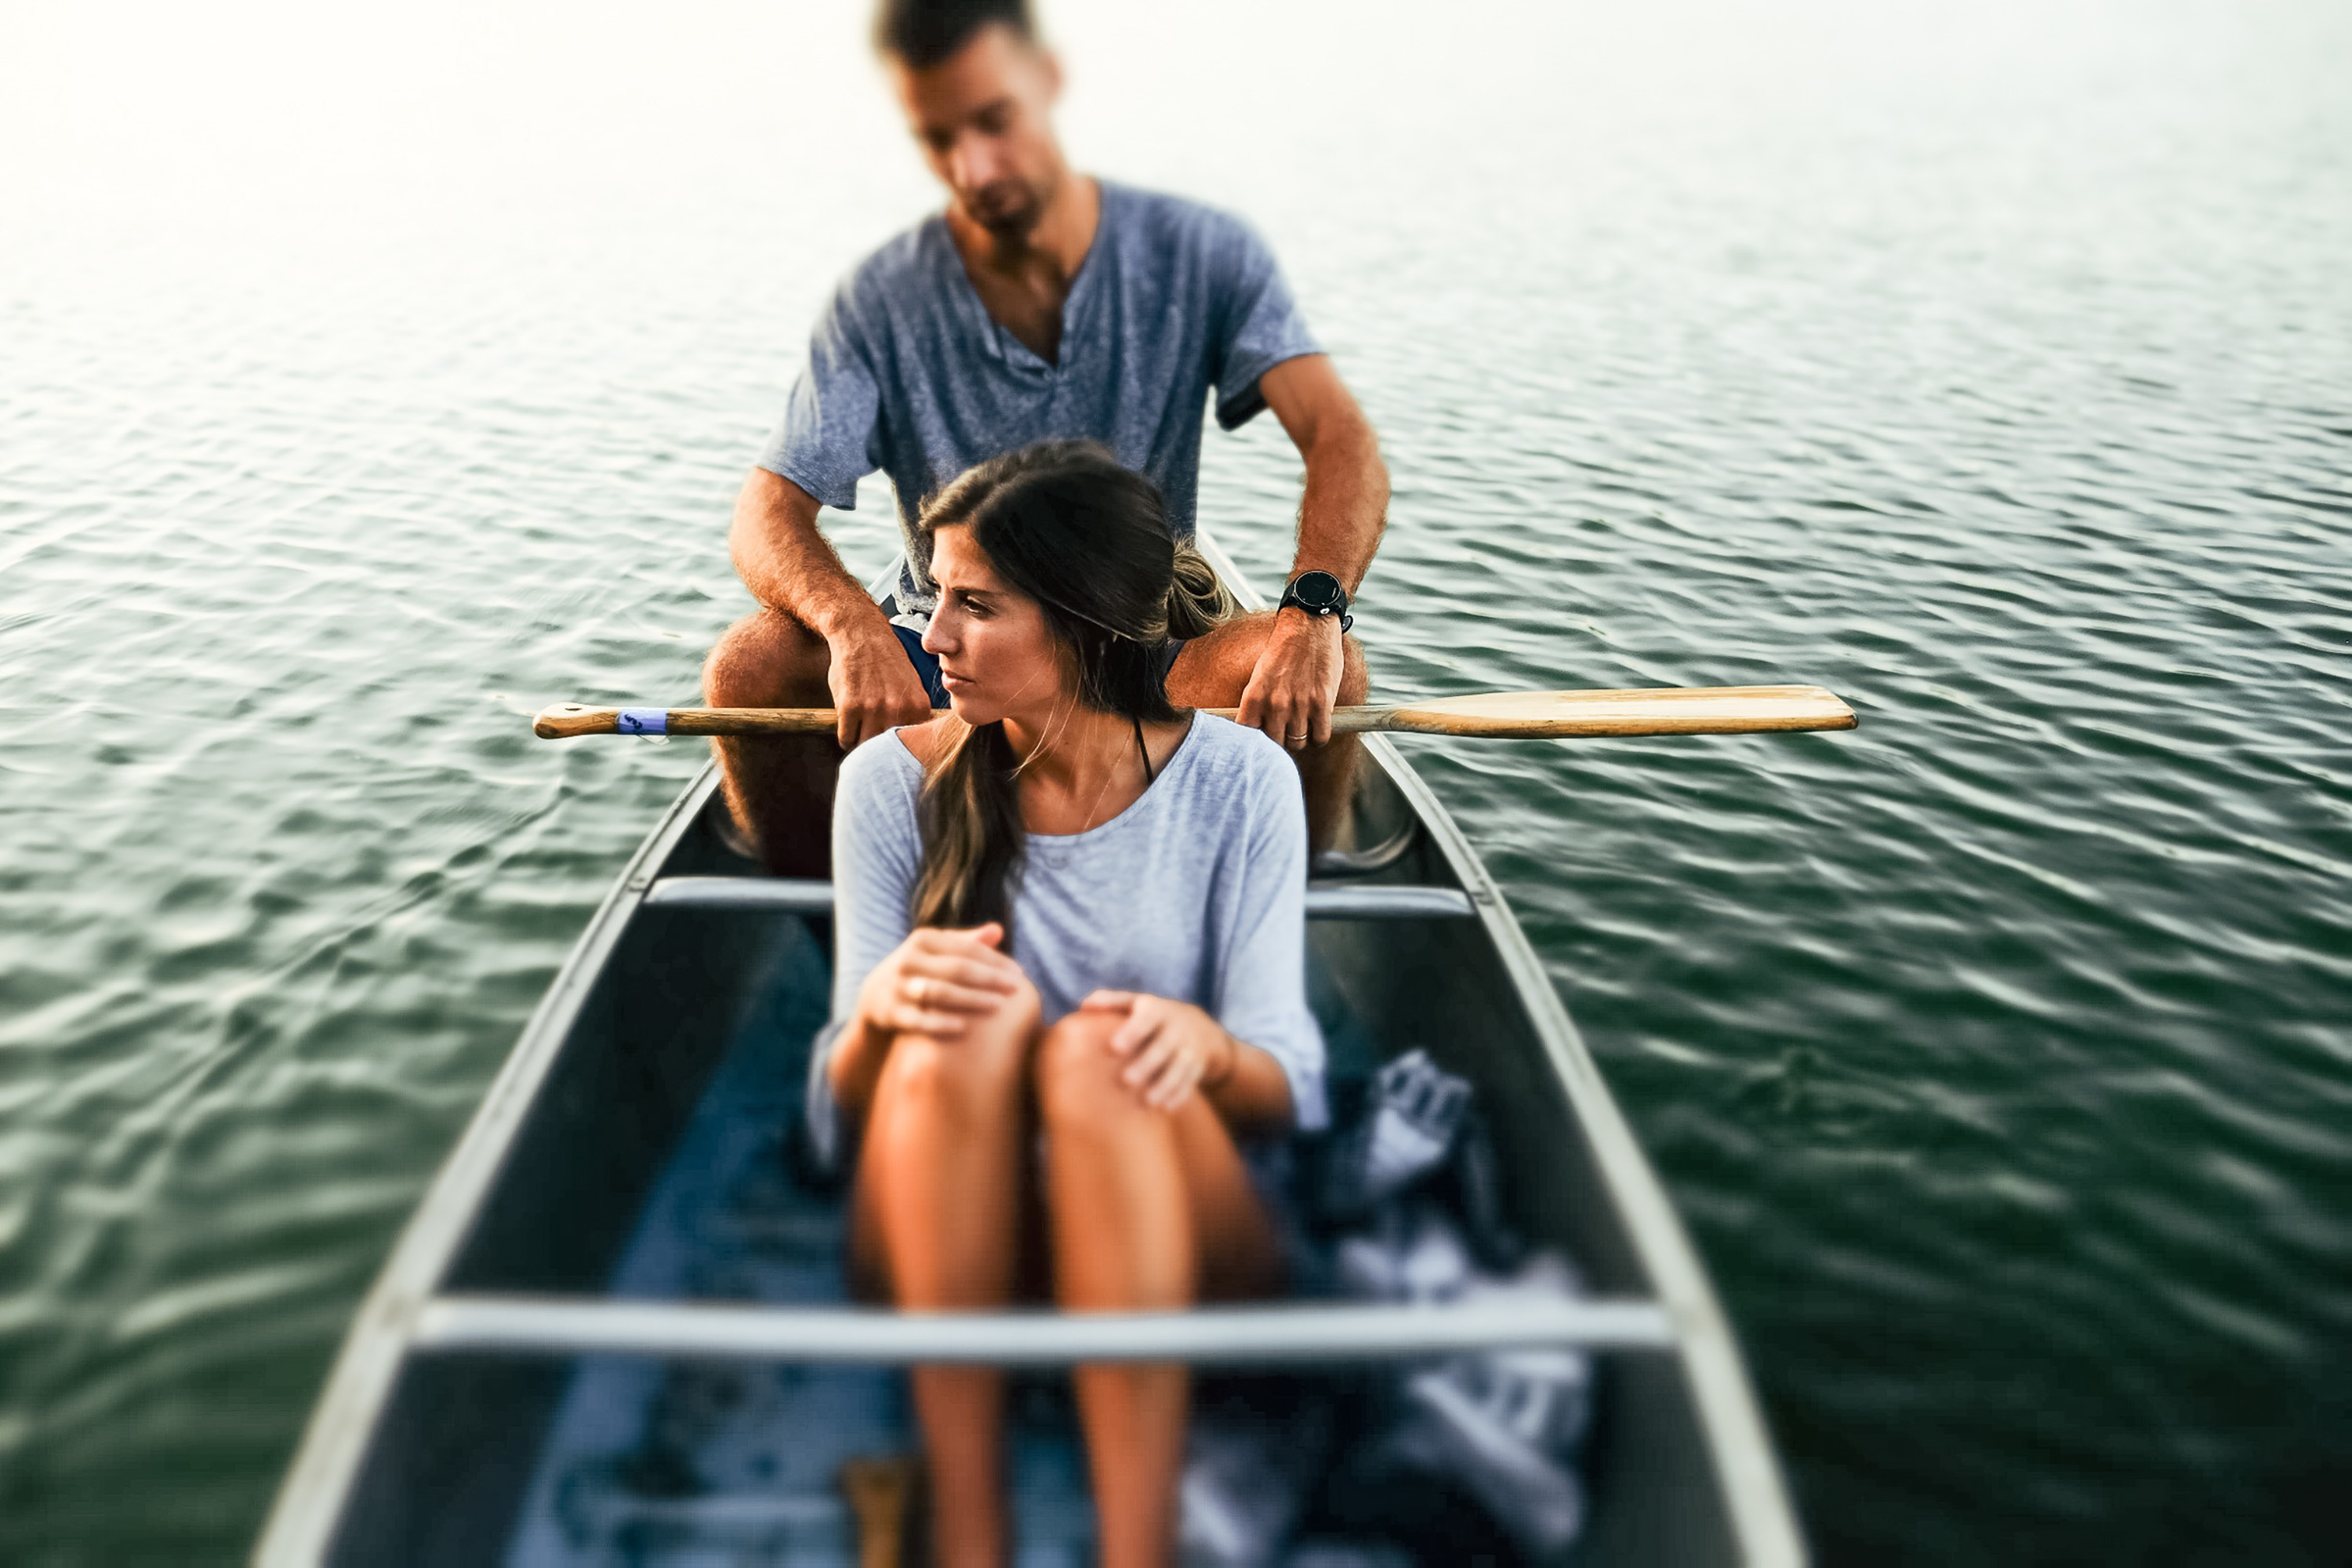
water transportation, boating, watercraft rowing, recreation, vehicle, boats and boating equipment and supplies, fun, vacation, leisure, boat, summer, canoe, rowing, water sport, canoeing, watercraft, photography, oar, travel, happy, tourism